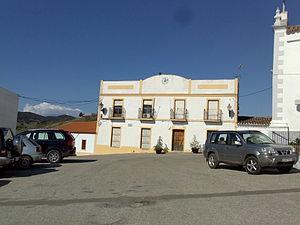
Táliga est une municipalité d’Espagne, dans la province de Badajoz, communauté autonome d'Estrémadure.